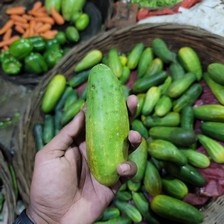
Label: cucumber